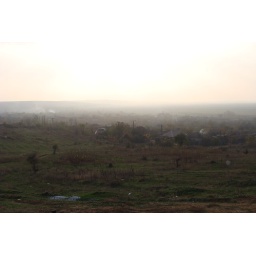
Romanian village in Oltania. A region in ROmania were I saw more horse carridges than cars on the roads.